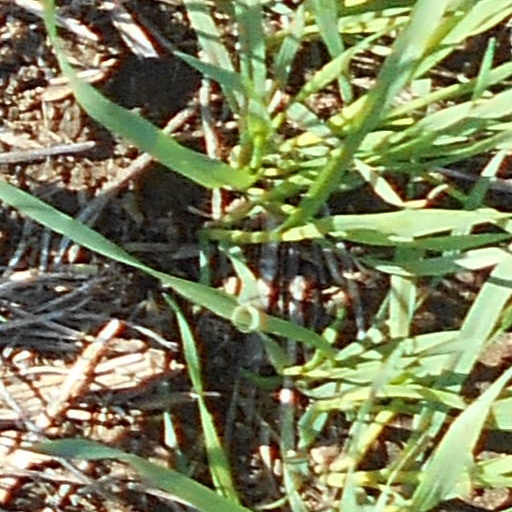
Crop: wheat